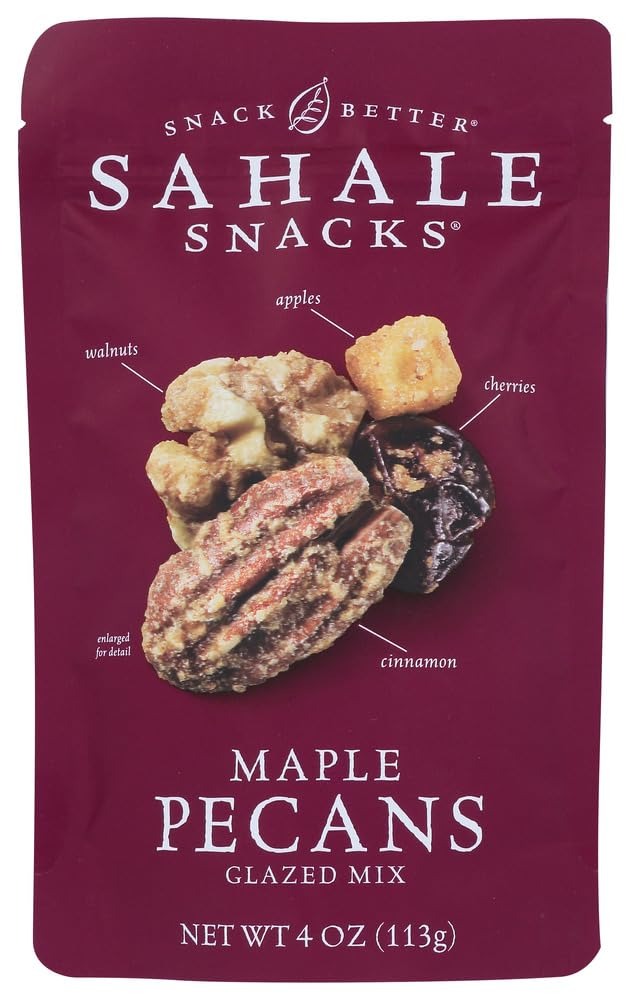
Item Name: Sahale Snacks All Natural Glazed Nut Blend Variety Pack 4 Oz Each (MAPLE PECANS (6 PACK))
Value: 6.0
Unit: Count

Price: 4.55